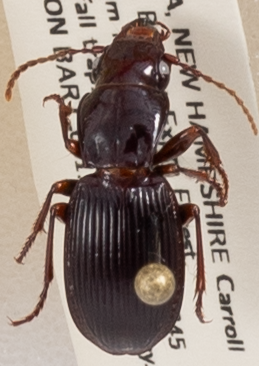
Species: Pterostichus rostratus
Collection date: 2019-09-04
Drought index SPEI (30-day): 0.27
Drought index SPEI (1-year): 0.966
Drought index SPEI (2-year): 0.732